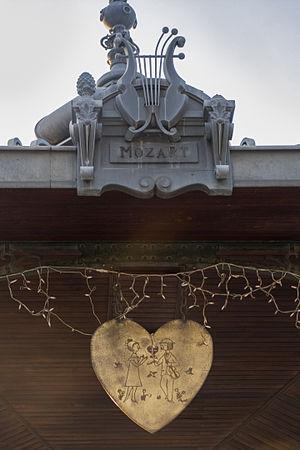
Le kiosque Peynet est un kiosque à musique datant de 1862 situé dans le centre de la ville de Valence, dans le département de la Drôme. Il inspira à Raymond Peynet ses célèbres amoureux en 1942. Œuvre de l'architecte Eugène Poitoux, le kiosque est classé monument historique depuis 1982.